IHF World Women's Handball Championship

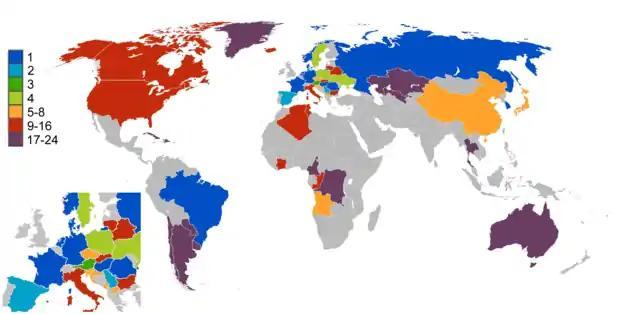
Best result of participants (as of 2019).

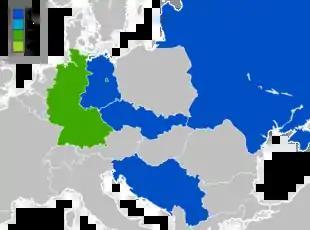
Best result for discontinued states

Boldface denotes active handball players and highest medal count among all players (including these who not included in these tables) per type.